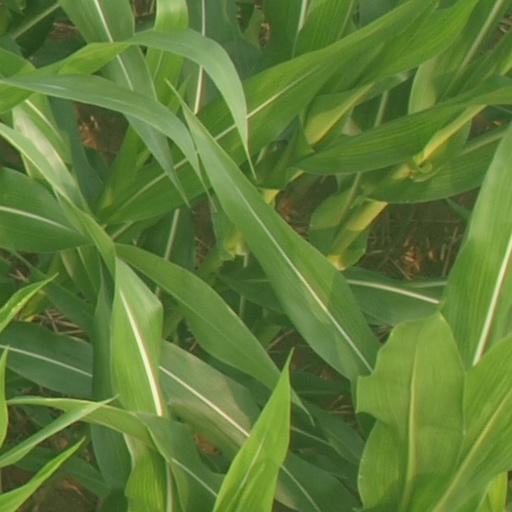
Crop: maize; corn